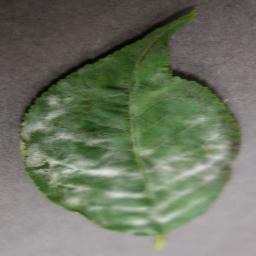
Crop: cherry
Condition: (including_sour)_powdery_mildew